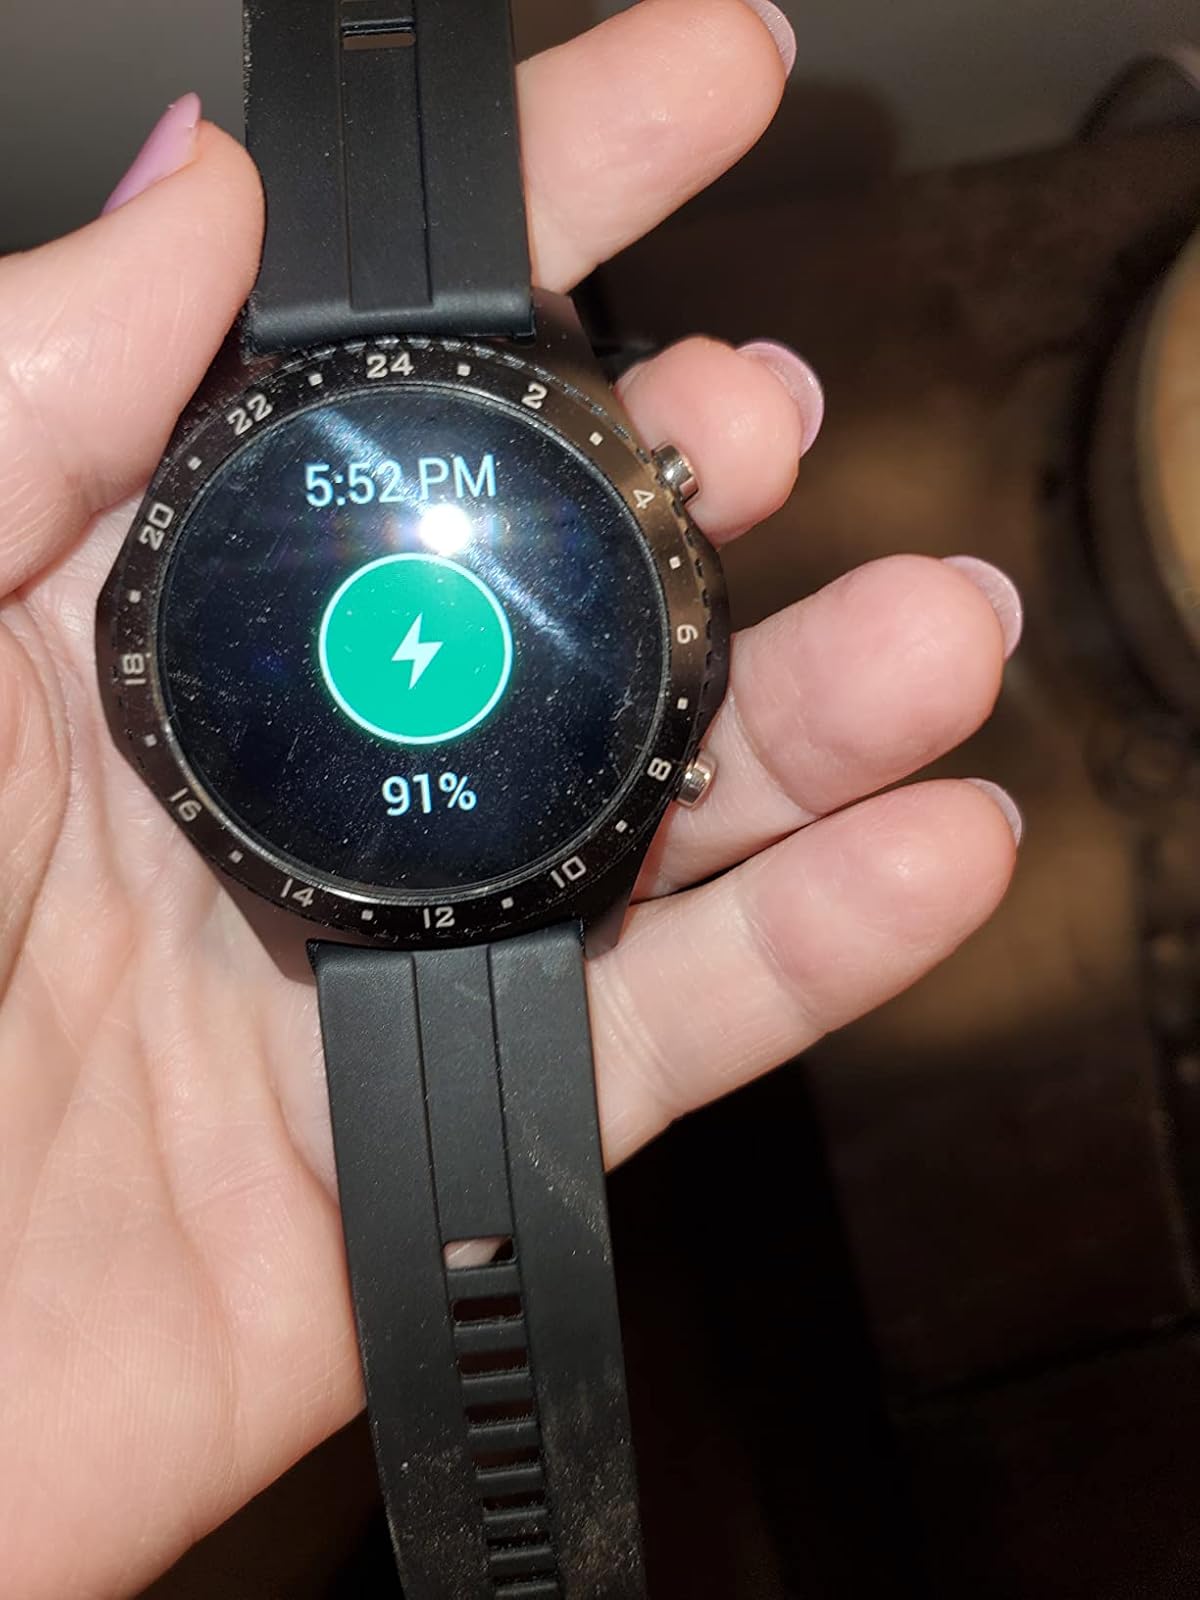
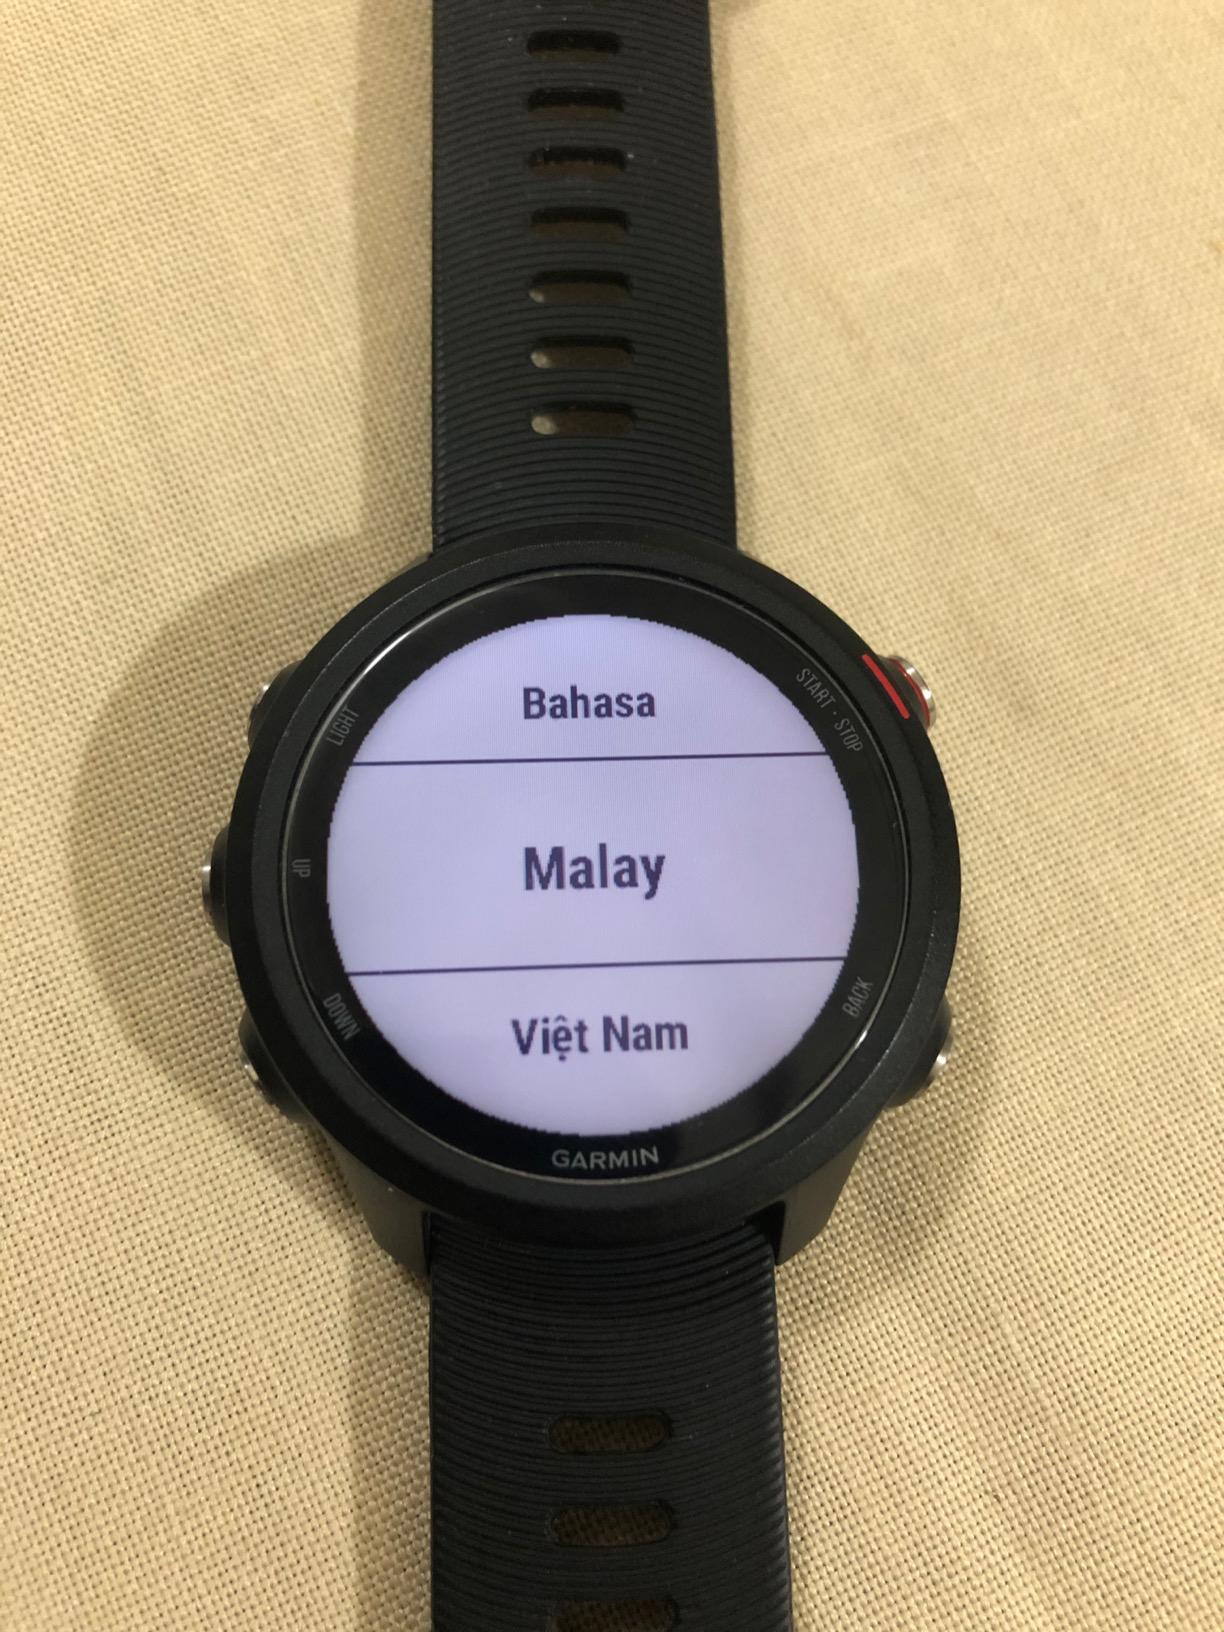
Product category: smartwatch
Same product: no